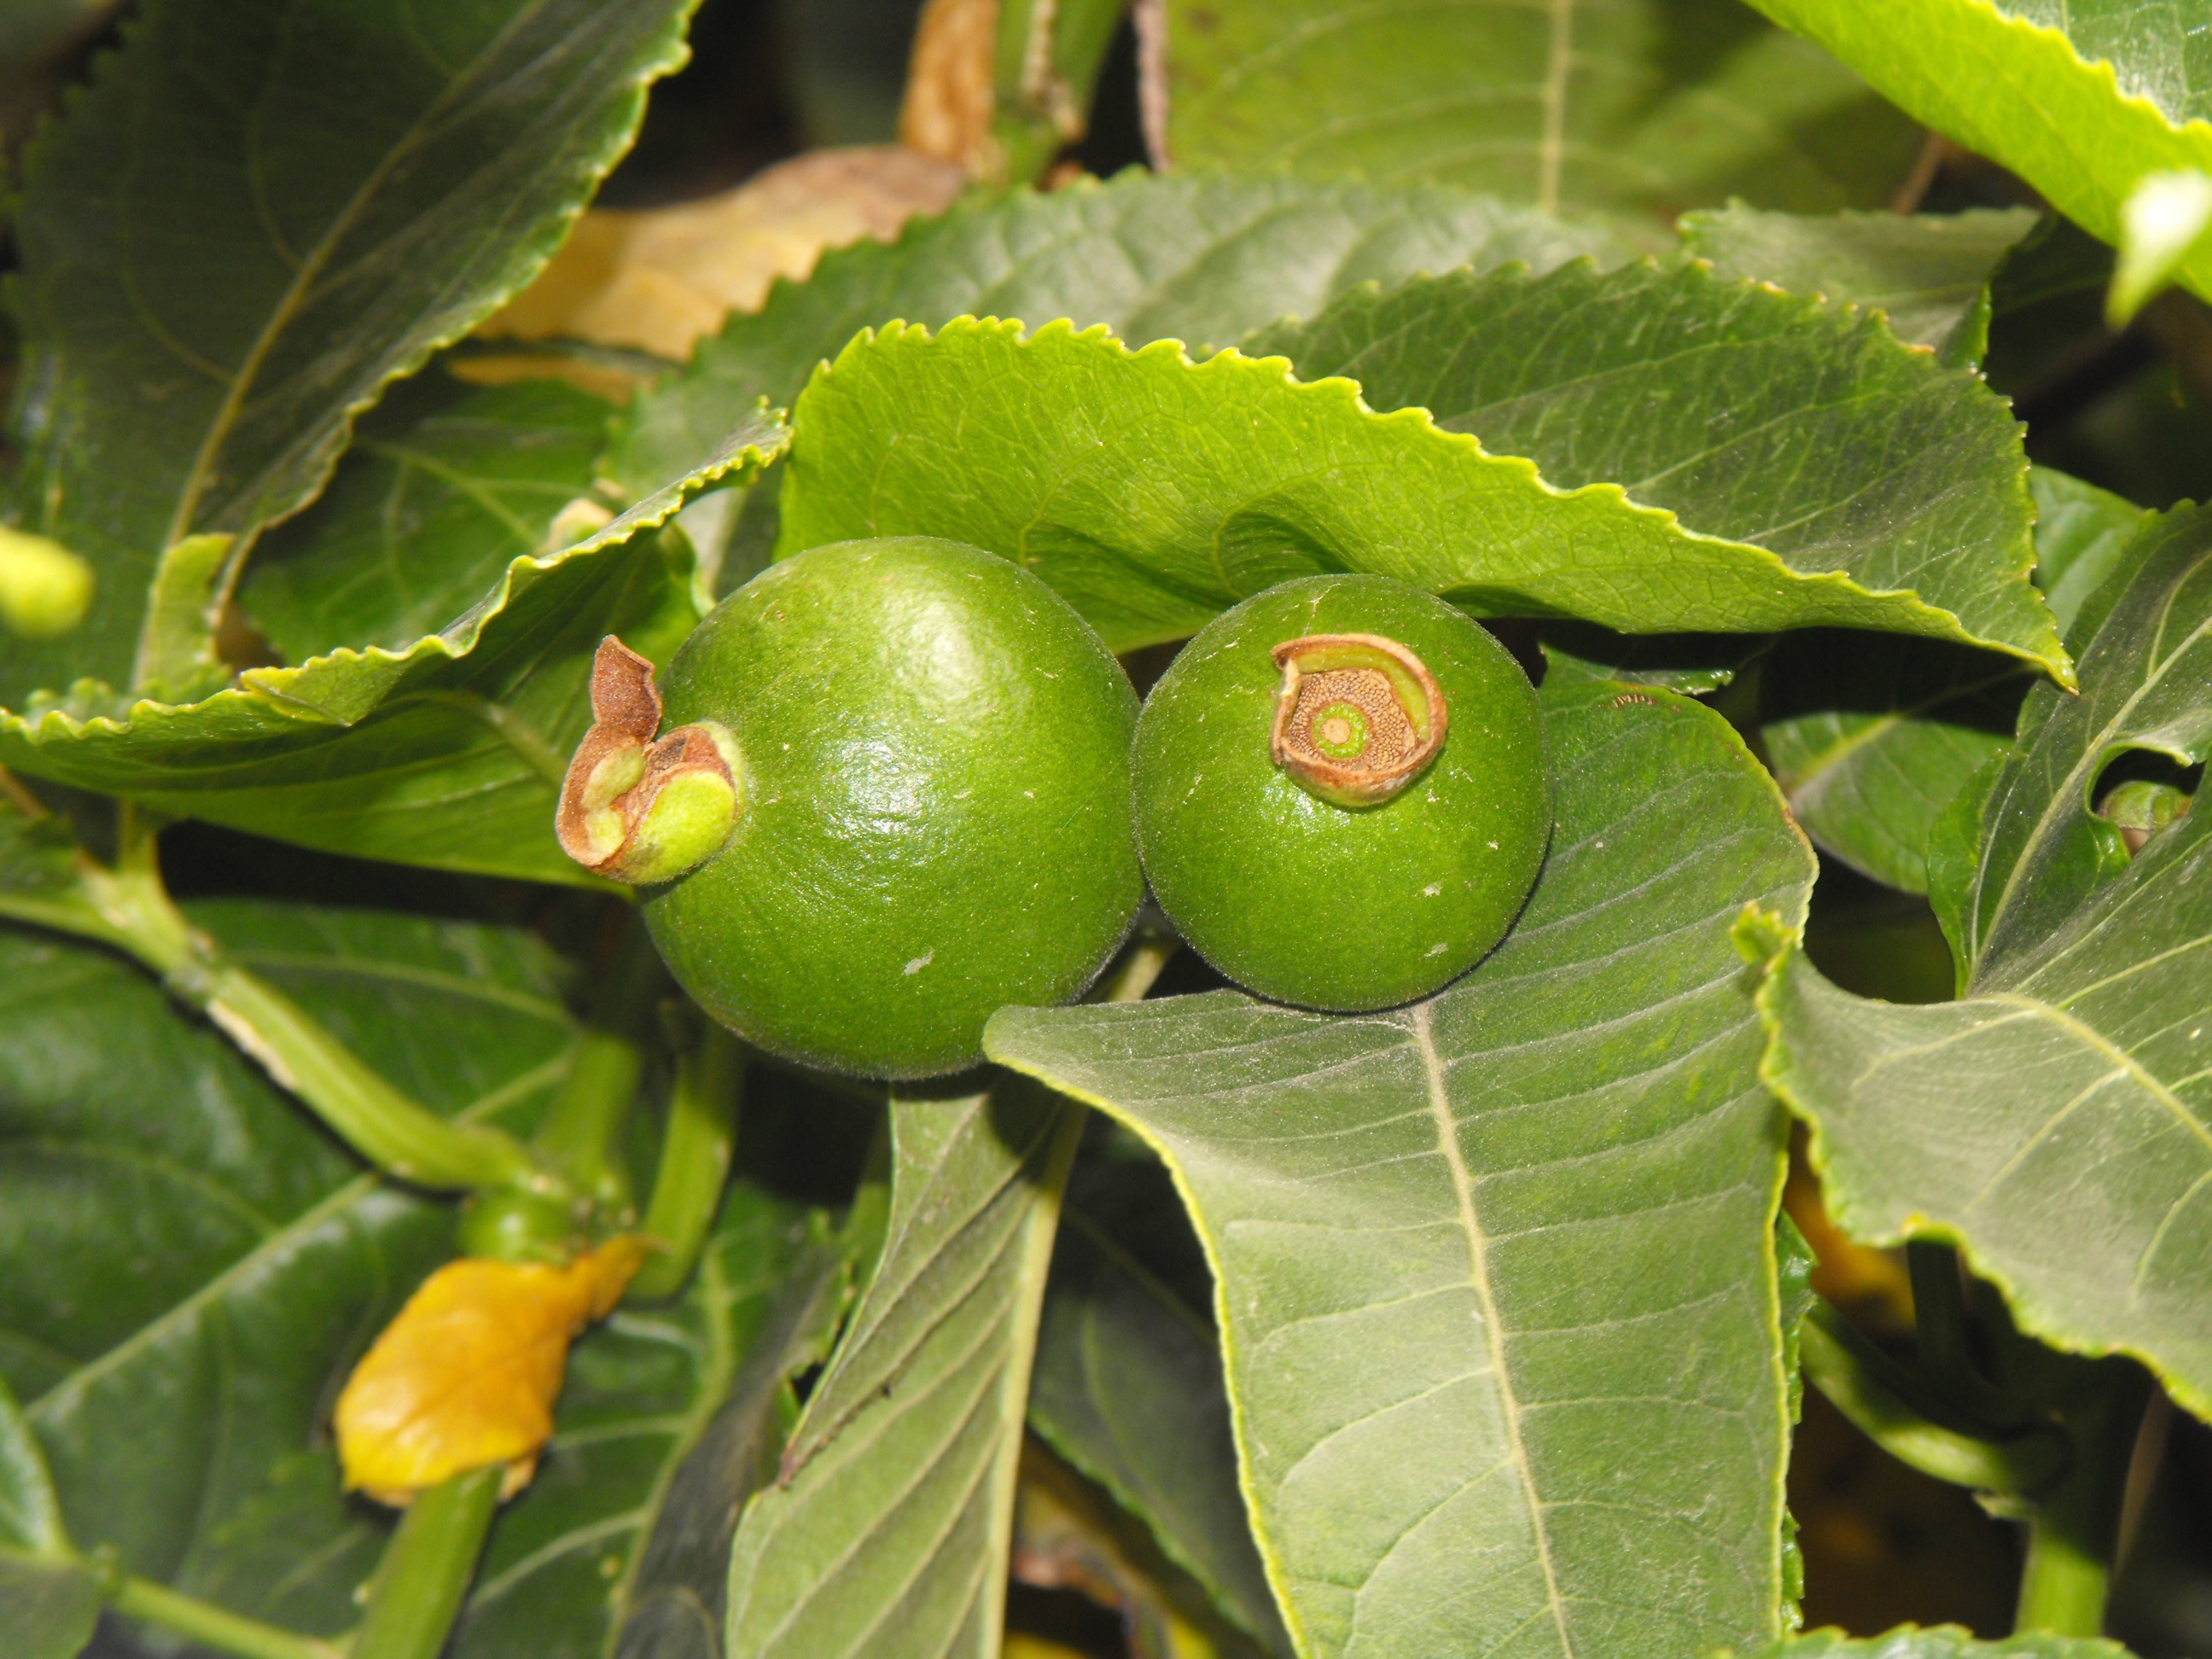
tree, plant, fruit, leaf, flower, ripe, food, green, ingredient, produce, natural, evergreen, fresh, agriculture, juicy, healthy, flora, delicious, health, nutrition, shrub, tasty, vegetarian, raw, passion fruit, diet, passiflora, organic, nutritious, flowering plant, woody plant, land plant, hardy kiwi, passiflora fruit